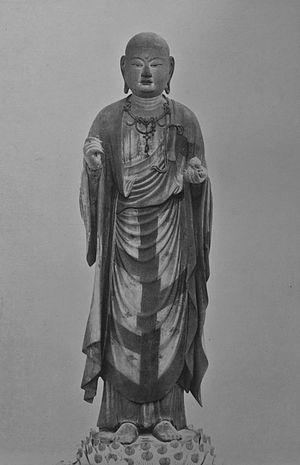
Cet article liste les propriétés culturelles classées détenues par le temple Tōdai-ji de Nara au Japon.